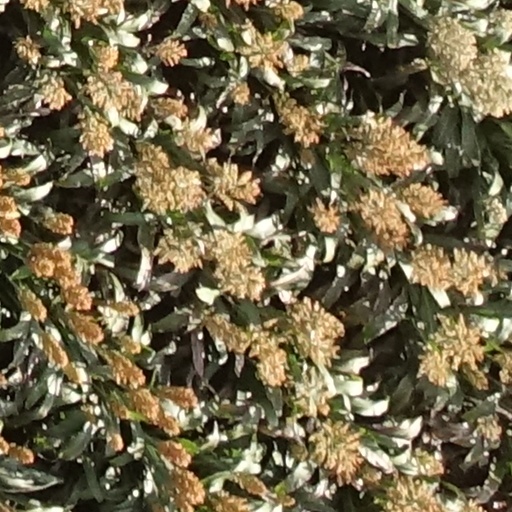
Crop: sorghum